USS Lunga Point

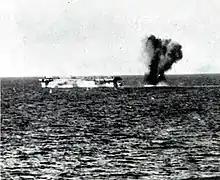
A Japanese kamikaze plane crashes aft of "Lunga Point" off the Philippines on 4 January 1945

"Lunga Point" was a Casablanca-class escort carrier, the most numerous type of aircraft carriers ever built, and designed specifically to be mass-produced using prefabricated sections, in order to replace heavy early war losses. Standardized with her sister ships, she was long overall, had a beam of , and a draft of . She displaced standard, with a full load. She had a long hangar deck, a long flight deck. She was powered with two Uniflow reciprocating steam engines, which provided a force of , driving two shafts, enabling her to make . The ship had a cruising range of , assuming that she traveled at a constant speed of . Her compact size necessitated the installment of an aircraft catapult at her bow end, and there were two aircraft elevators to facilitate movement of aircraft between the flight and hangar deck: one on the fore, another on the aft.